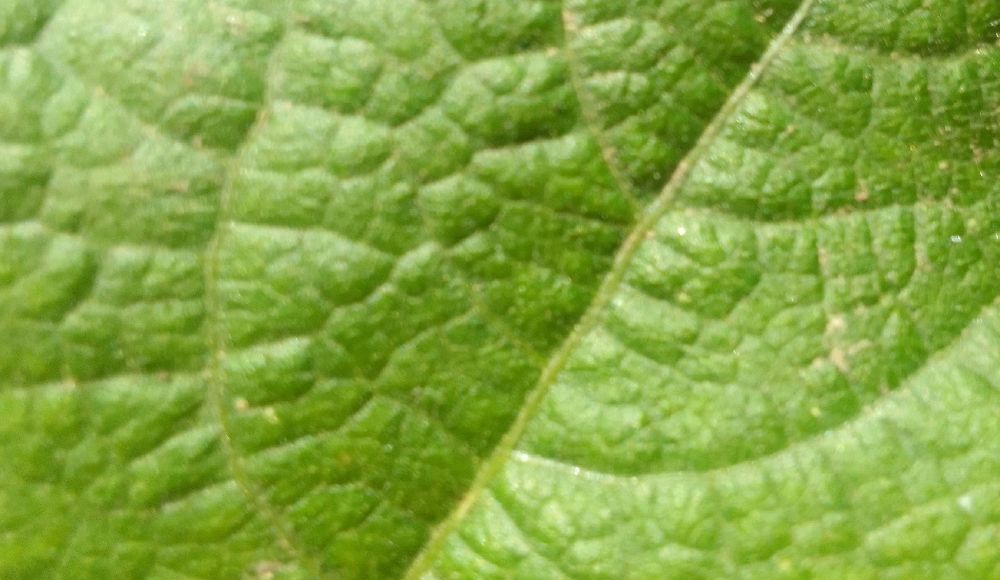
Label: healthy